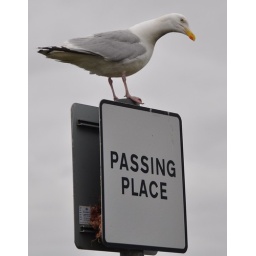
This one roosts on this road sign by laying across the two passing place signs.